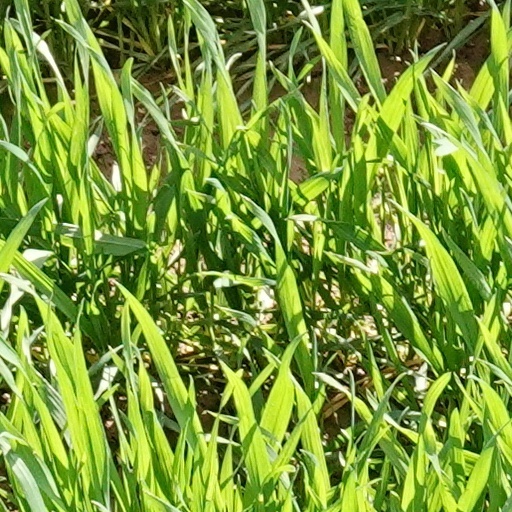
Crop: wheat